Saurkundi Pass Trek

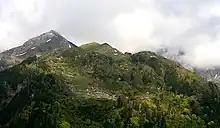
Haura Thaatch

Segli is the next camp at 7,100 feet after trekking up for about 8 kilometres from a point a few kilometers from Manali on Kullu- Manali Highway by Bus). The camp is in an apple orchard and is surrounded by forests.